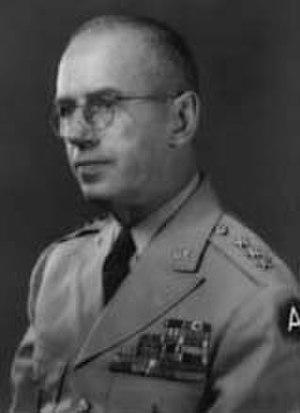
Alexander Russell Bolling, né à Philadelphie le 28 août 1895 et mort à Satellite Beach en Floride le 4 juin 1964, est un général américain de la Seconde Guerre mondiale.